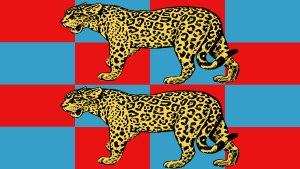
Cette page recense les lieux où se déroule l'action de La Roue du temps, saga de fantasy créée par l'écrivain américain Robert Jordan.